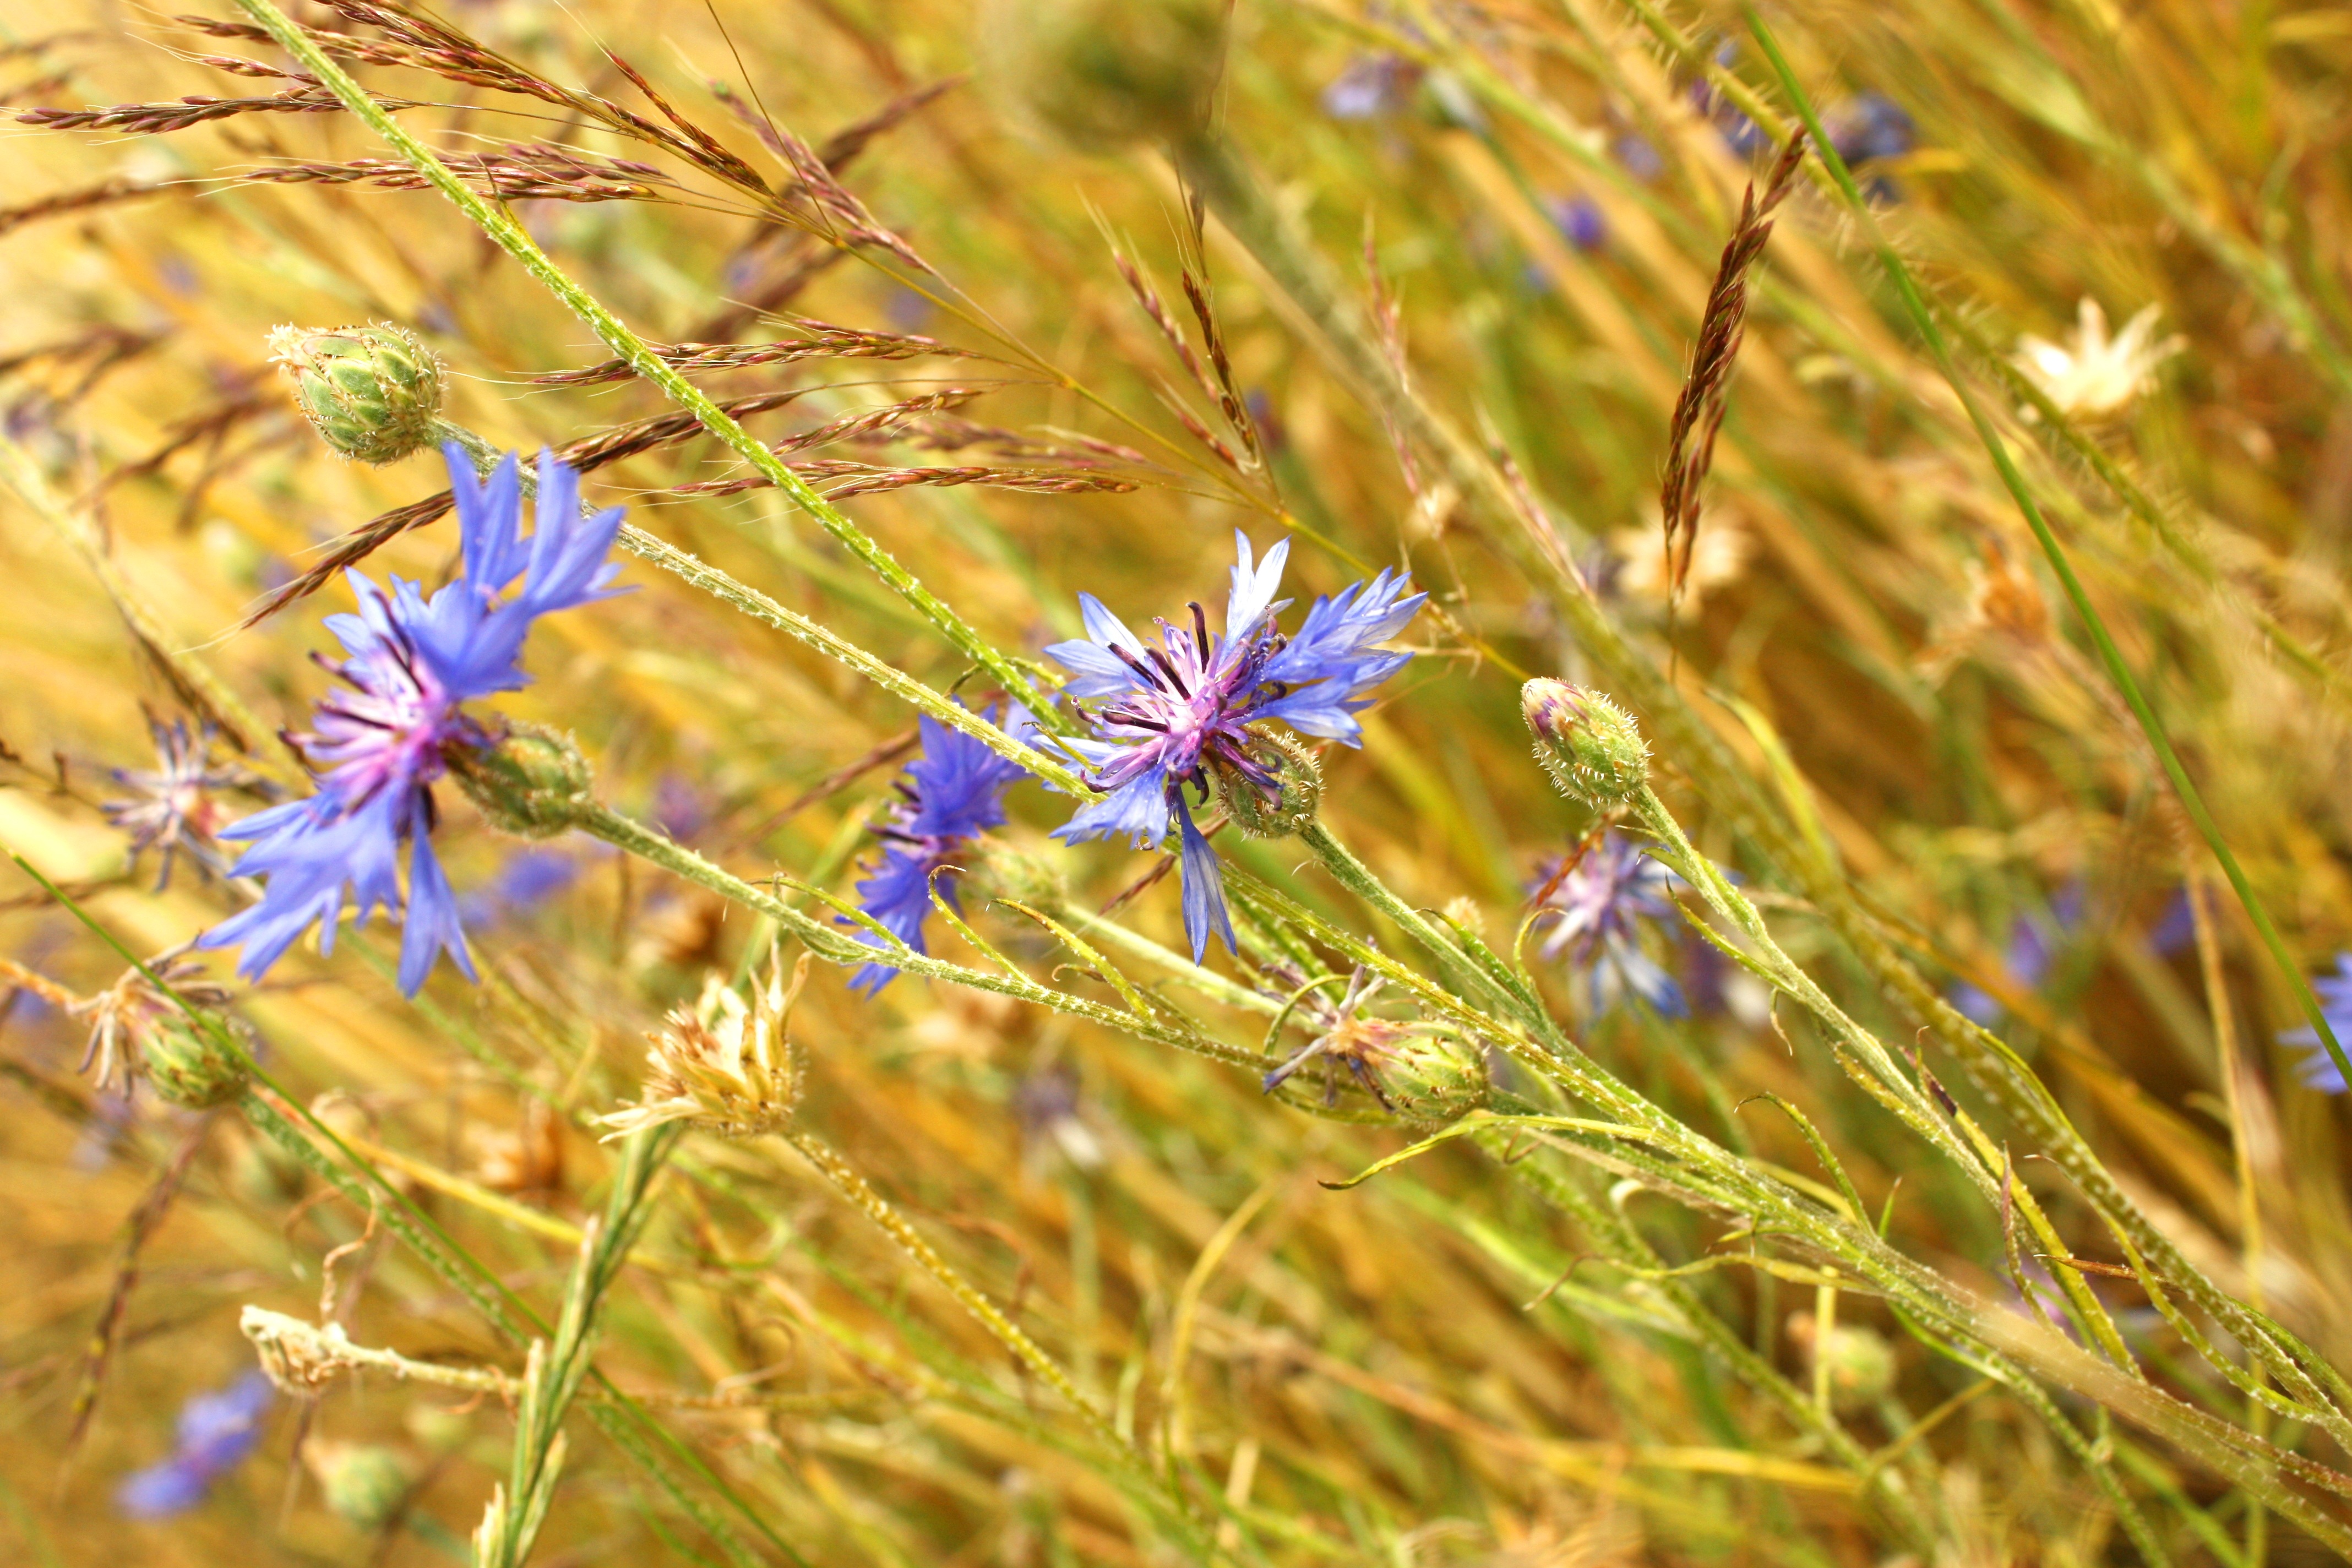
landscape, nature, grass, plant, field, meadow, prairie, flower, bloom, summer, village, food, spring, green, herb, produce, crop, macro, weather, agriculture, flora, wildflower, flowers, farmer, weed, wild flowers, cornflower, fields, grassland, cereals, habitat, herbs, macro photography, flowering plant, the cultivation of, grass family, land plant